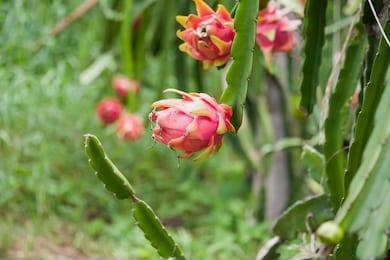
Label: Dragonfruit